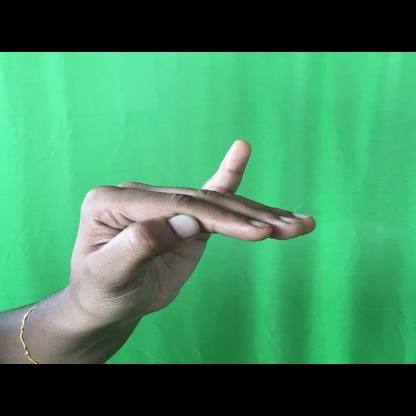
Mudra: Hamsapaksha